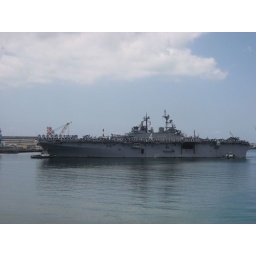
This ship sailed in with crew in dress whites, rining the deck